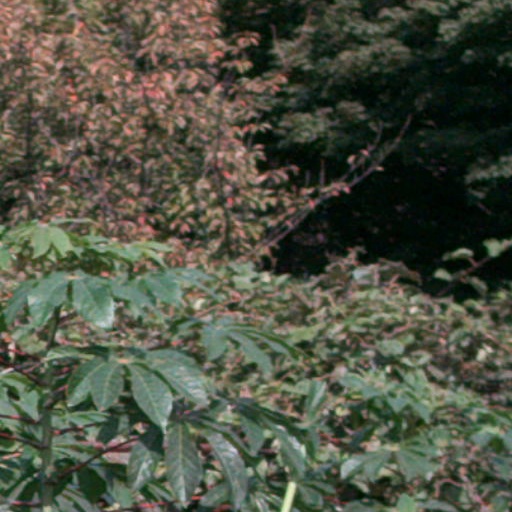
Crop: cassava